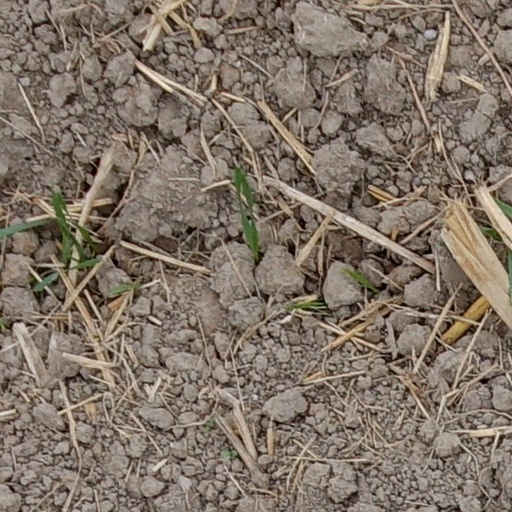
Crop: wheat